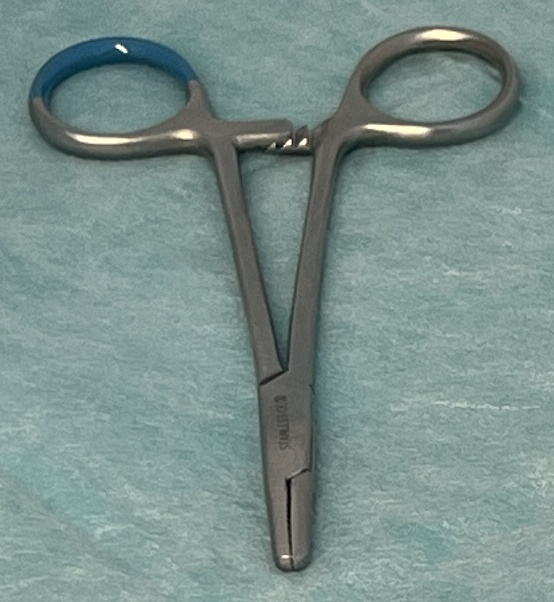
Hinged instrument state: closed